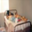
Label: bed